Shaun Murphy (singer)

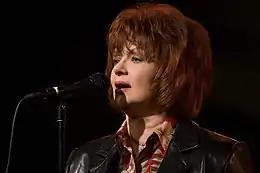
Shaun Murphy on stage with Little Feat at Rootsfestivalen in Brønnøysund, Norway, July 2008.

Murphy's career in vocals has been both as band lead singer and session singer. She has sung, toured, and recorded with such acts as the Moody Blues, Bob Seger, Herbie Hancock, Phil Collins, Glenn Frey, Joe Walsh, Maria Muldaur, Bruce Hornsby, Michael Bolton, Coco Montoya, Alice Cooper, Little Feat and rock musicals, "Hair" and "Sgt. Pepper's", etc.